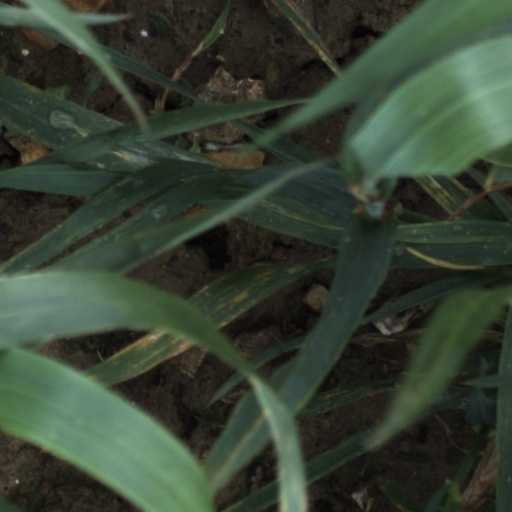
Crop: wheat